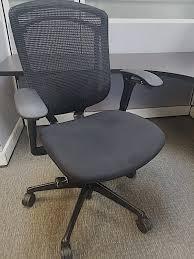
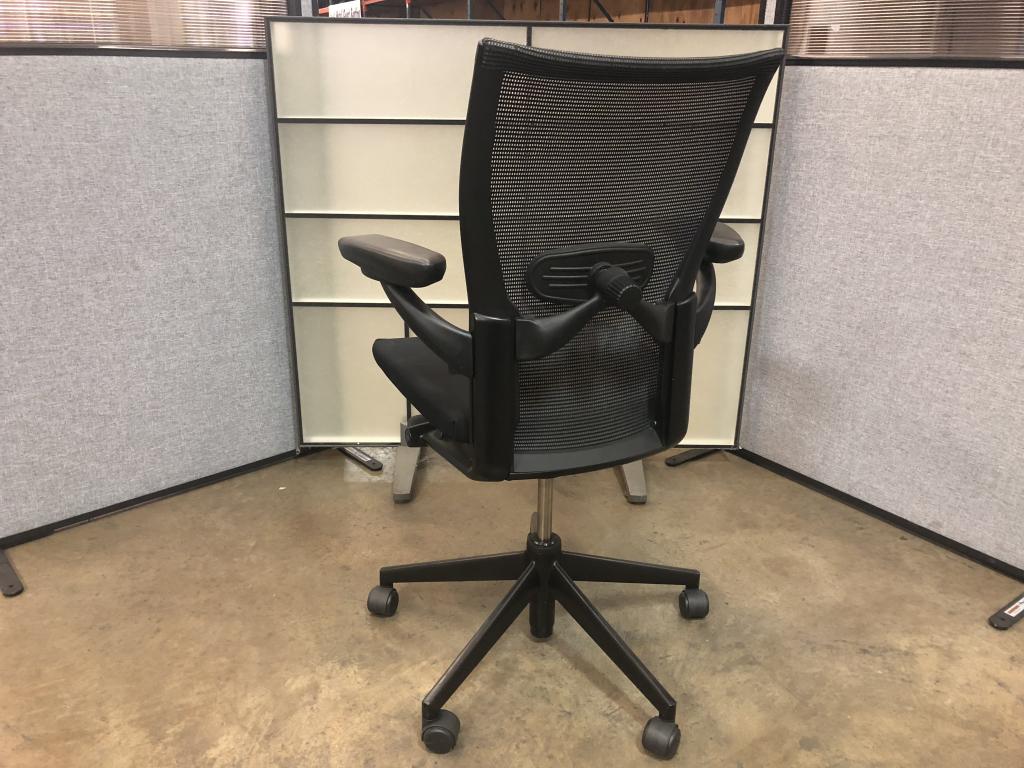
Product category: items_chair
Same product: no